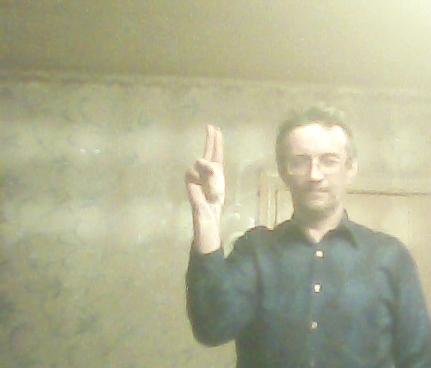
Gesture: two_up